Ingeborg Seynsche

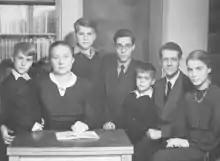
Ingeborg and Friedrich with five of their six children, 1950

Her father Johannes Seynsche (1857–1925) was a professor and senior teacher at the Unterbarmer Higher Girls' School. Her mother was Anna Seynsche (1882–1943), née Limbach. Ingeborg passed her Abitur in Unterbarmen in 1924. She then studied in Marburg and Göttingen, and in 1929 passed the state examination for teachers in pure and applied mathematics and physics. She went on to become an assistant at the Mathematical Institute in Göttingen.